Tharros

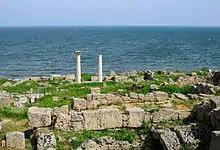
View of reconstructed Corinthian columns at Tharros

Tharros (also spelled Tharras, , , "Tárrai/Tárras") was an ancient city and former bishopric on the west coast of Sardinia, Italy.